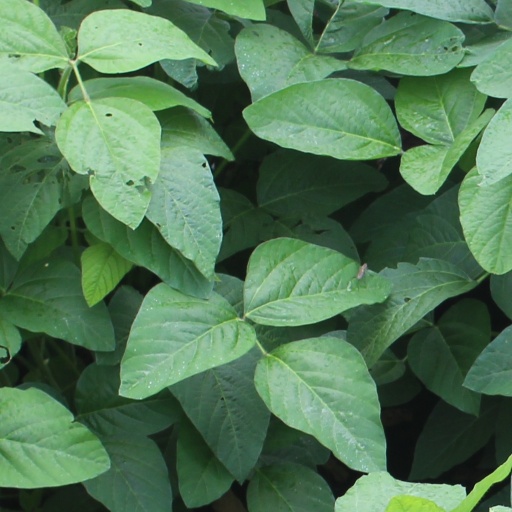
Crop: soybean